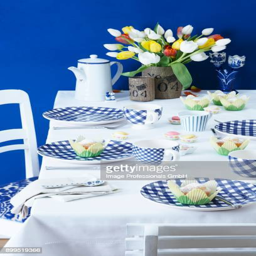
a table laid with a theme